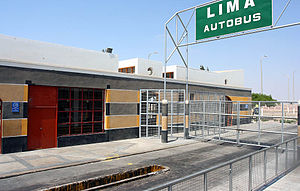
Tacna
Grænsebygning i Tacna
Tacna er en by i den sydlige del af Peru, hovedstad i regionen der også hedder Tacna. Byen har et indbyggertal på cirka 230.000, og ligger ved grænsen til nabolandet Chile.